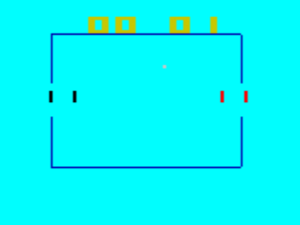
L'Interton VC4000 est une console de jeux vidéo 8-bits à cartouches produite par Interton et sortie en 1977 en Allemagne.